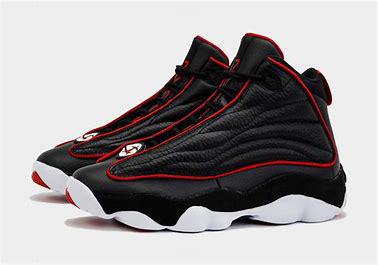
Brand: Jordan
Model: Pro Strong